Summer Gone

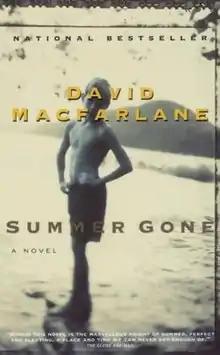
A paperback edition of "Summer Gone".

Summer Gone is the first novel by Canadian writer David Macfarlane. Published in 1999 by Knopf Canada, "Summer Gone" was a national bestseller in Canada. It was nominated for the Giller Prize, and won the Books in Canada First Novel Award.